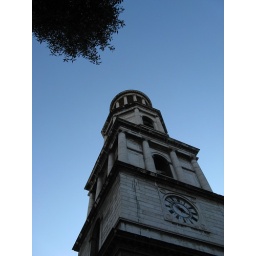
Memories in a blue sky blues